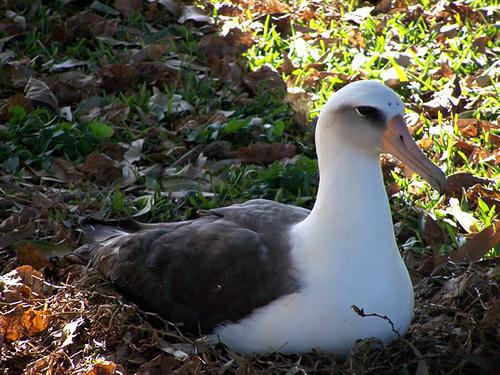
A photo of a laysan albatross